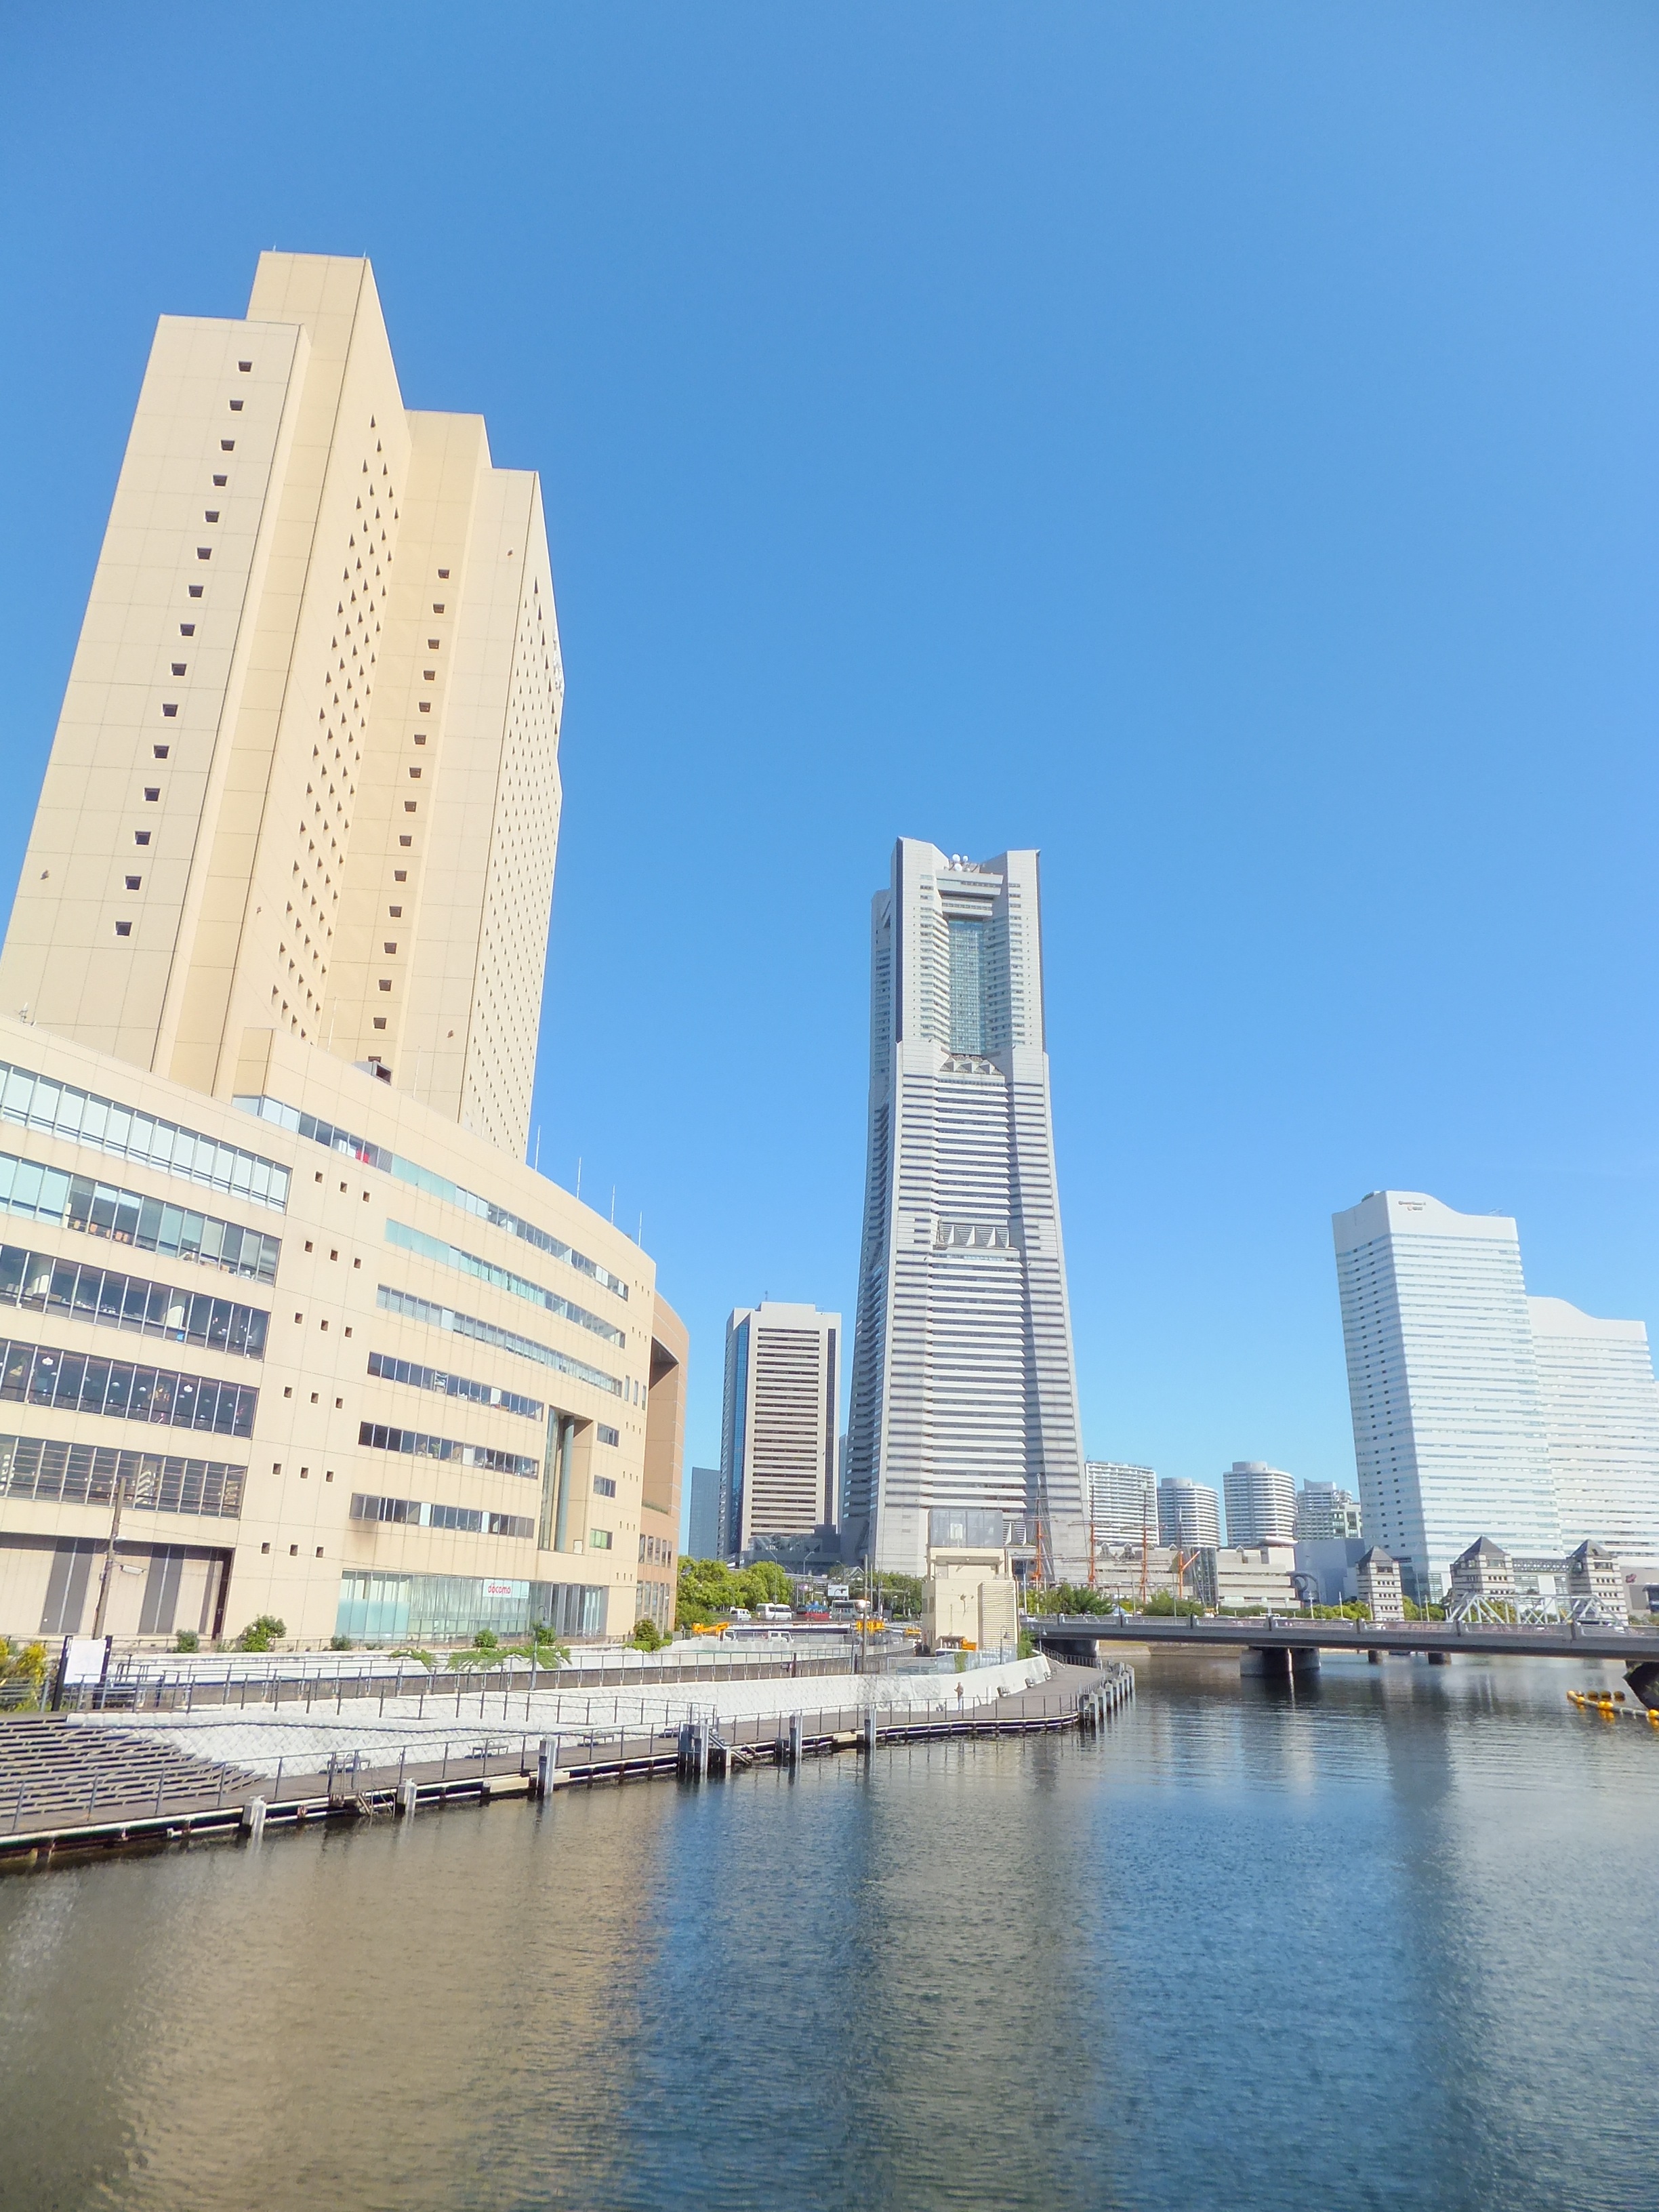
architecture, skyline, city, skyscraper, cityscape, downtown, tower, landmark, tower block, minatomirai, metropolis, landmark tower, human settlement, sakuragi cho station world kuma